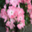
Label: rose